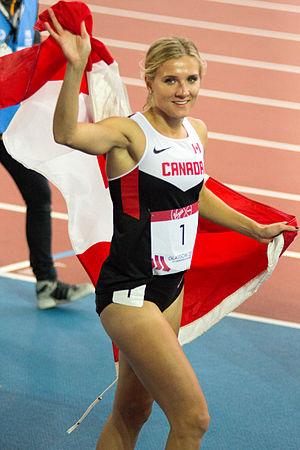
Brianne Theisen est une athlète canadienne, spécialiste des épreuves combinées. Elle est sacrée championne du monde en salle du pentathlon en mars 2016.